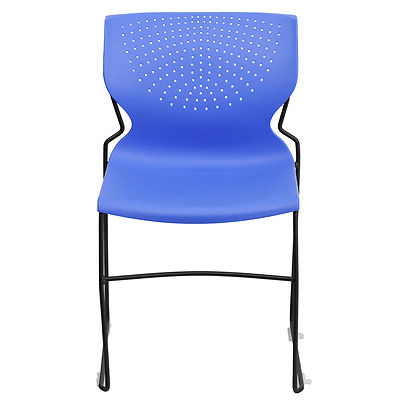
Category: chair